Born Killers

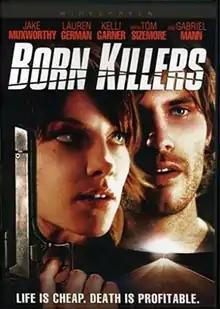
DVD cover

Born Killers (also known as Piggy Banks) is a 2005 American crime drama film directed by Morgan J. Freeman and starring Jake Muxworthy, Lauren German, Tom Sizemore, Kelli Garner, and Gabriel Mann. It was released on DVD on December 11, 2007, by Lionsgate Home Entertainment.